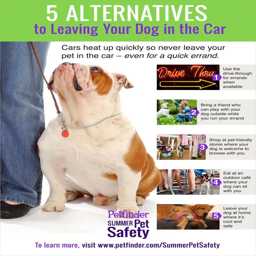
you know to never leave your dog in a car , right ? check out these fun alternatives !